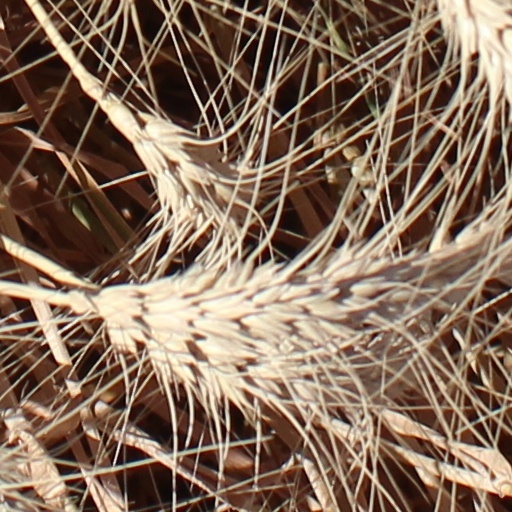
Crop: wheat